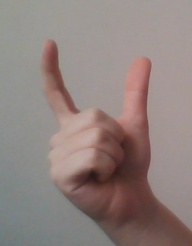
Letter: nun